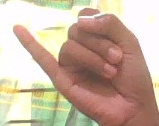
ASL sign: J